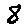
Label: 8